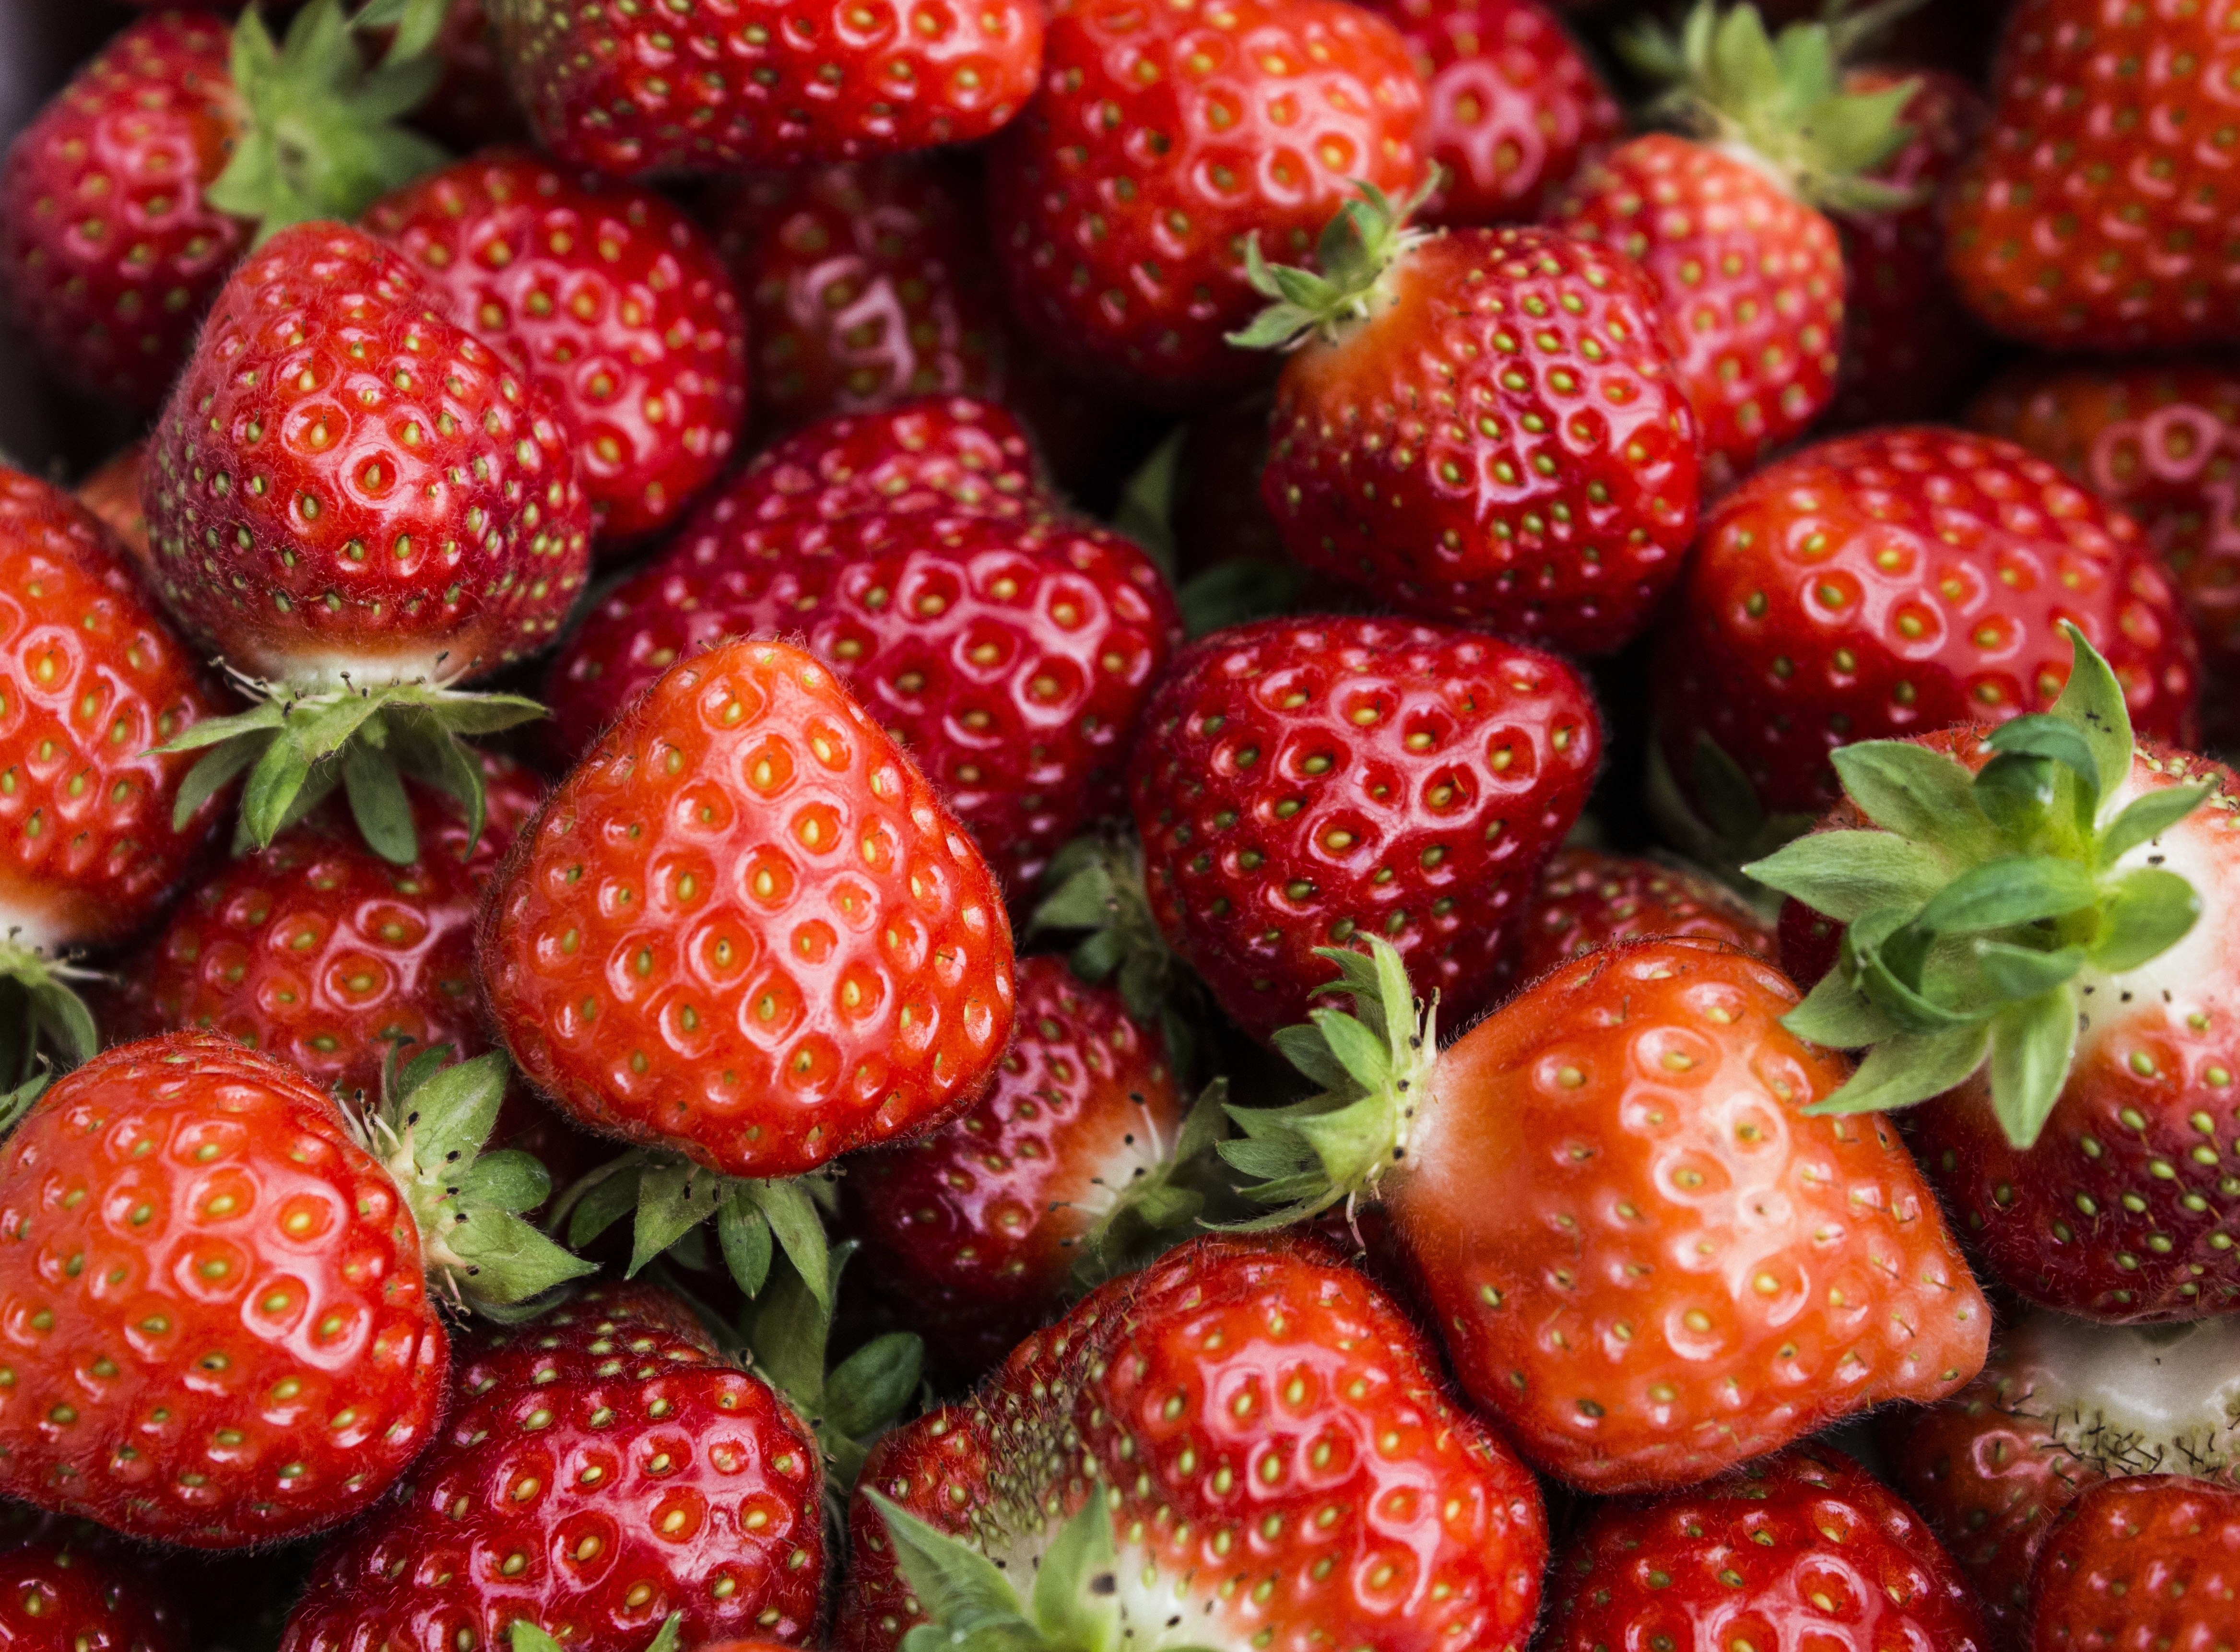
nature, plant, farm, fruit, berry, sweet, summer, food, red, harvest, produce, natural, fresh, market, colorful, agriculture, juicy, healthy, delicious, strawberry, nutrition, tasty, vegetarian, local, strawberries, organic, frutti di bosco, loganberry